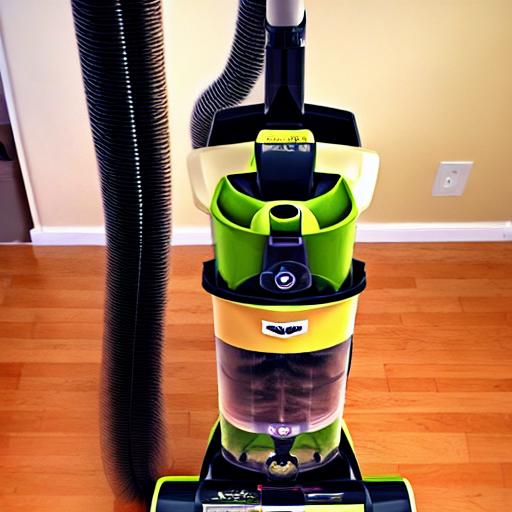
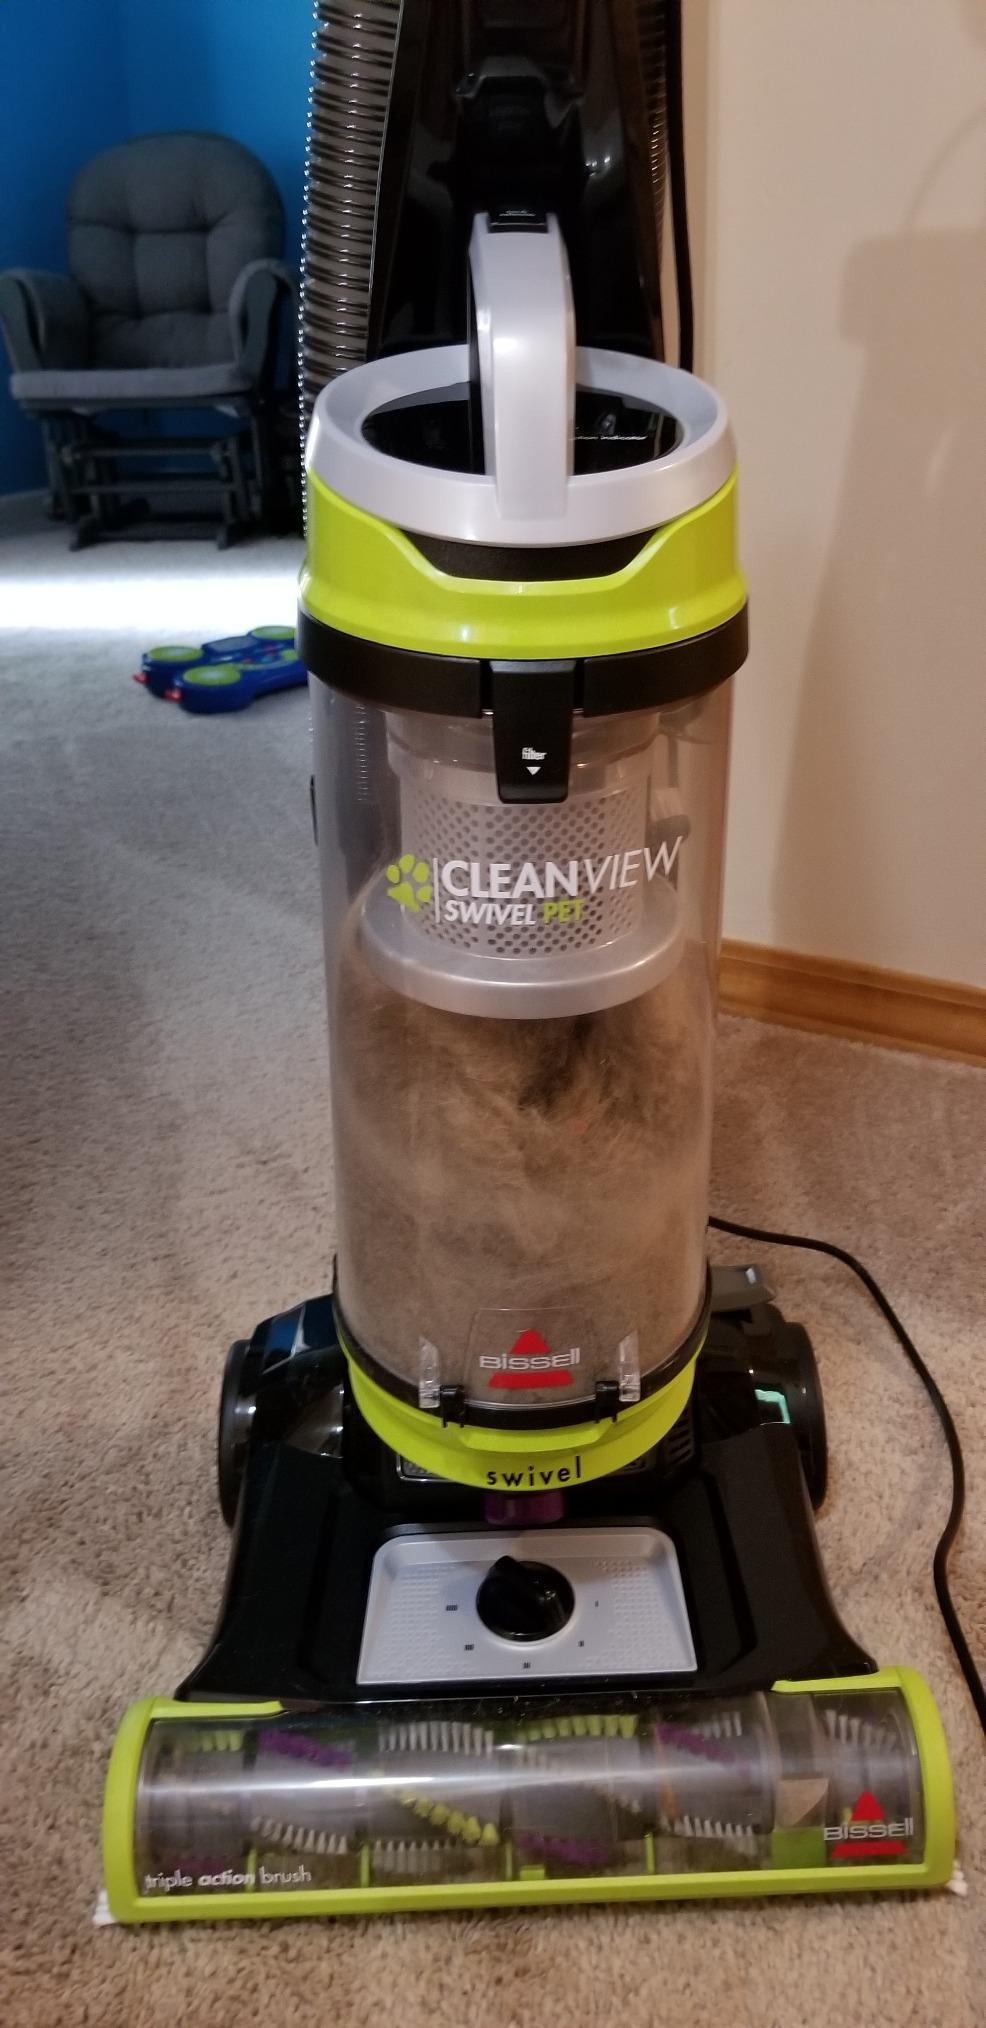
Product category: items_vacuum
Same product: no